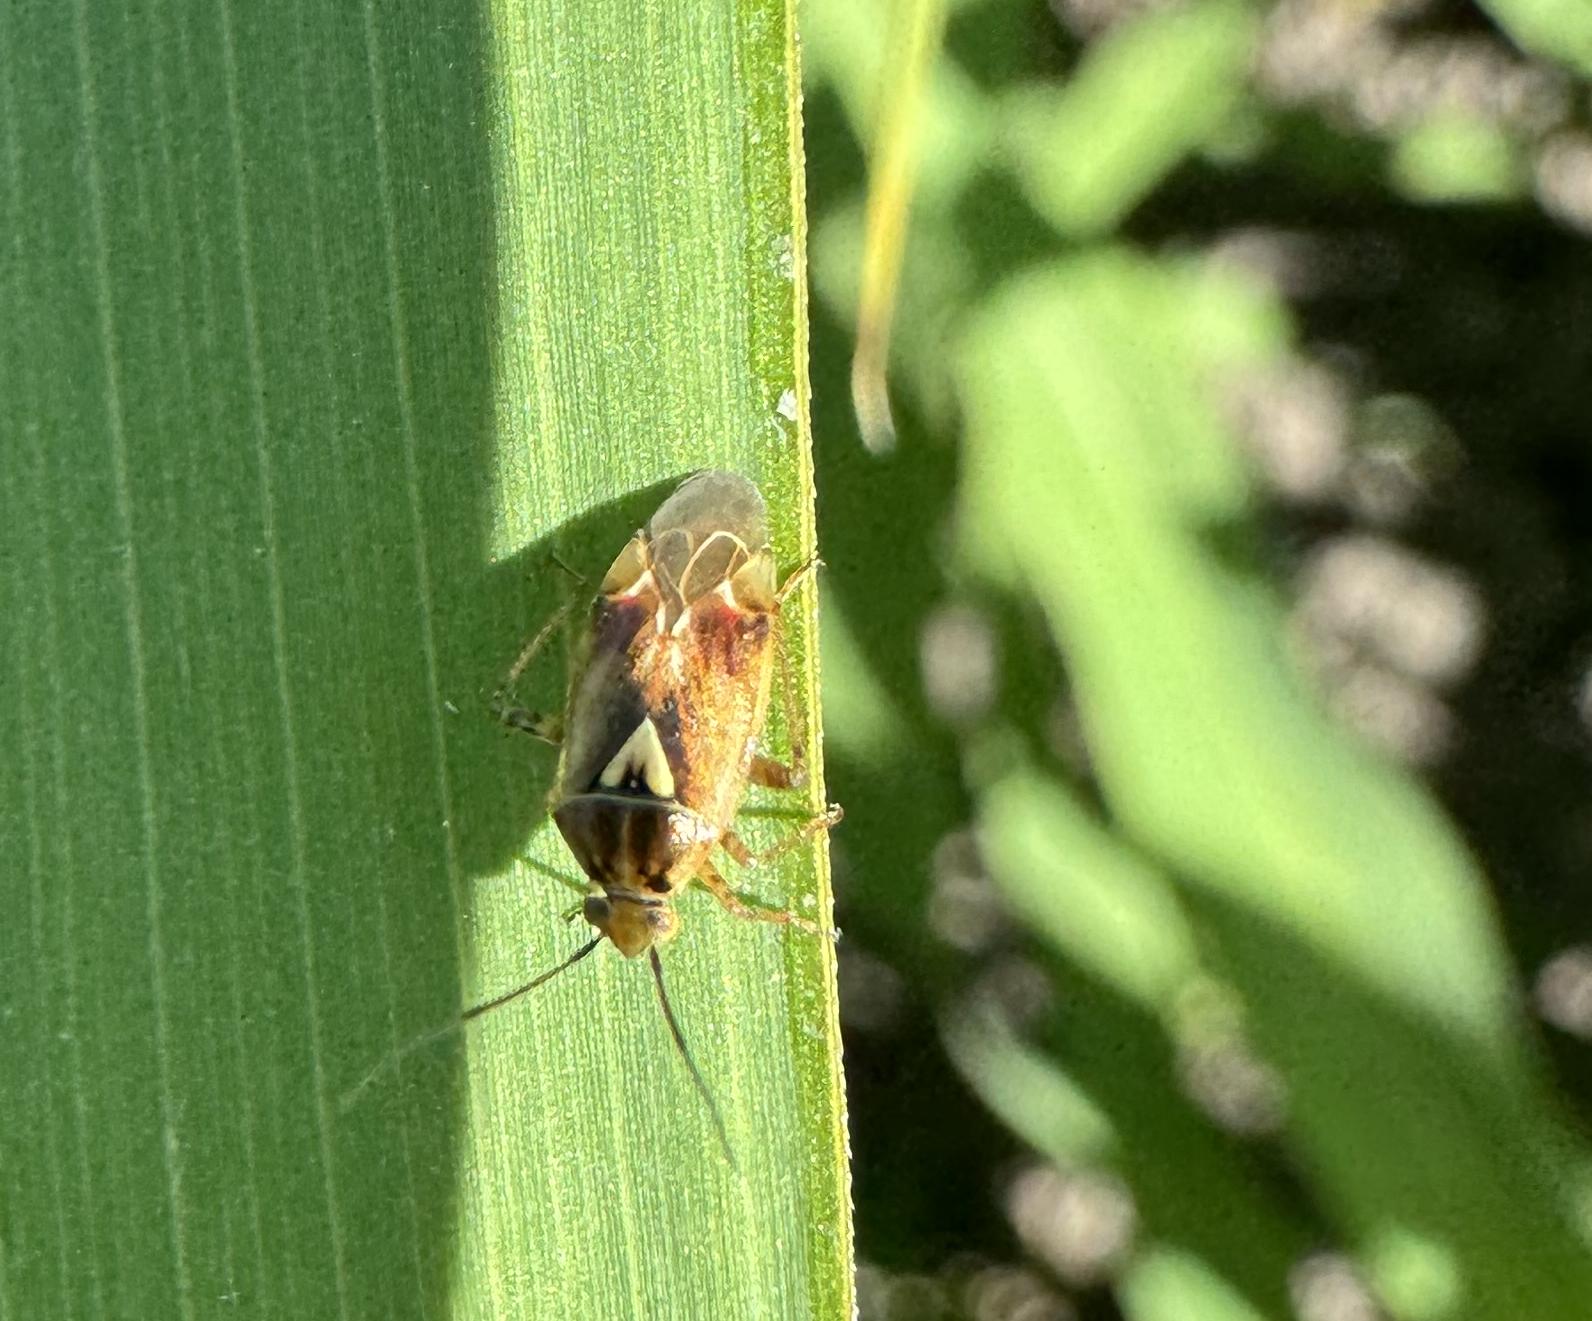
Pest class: lygus_bug